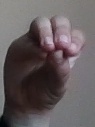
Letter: ha